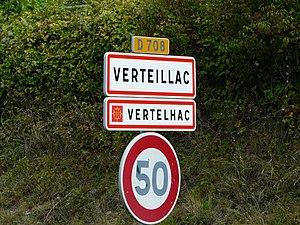
Panneau routier en français et occitan, Verteillac, Dordogne, France.
Verteillac est une commune française située dans le département de la Dordogne, en région Nouvelle-Aquitaine.